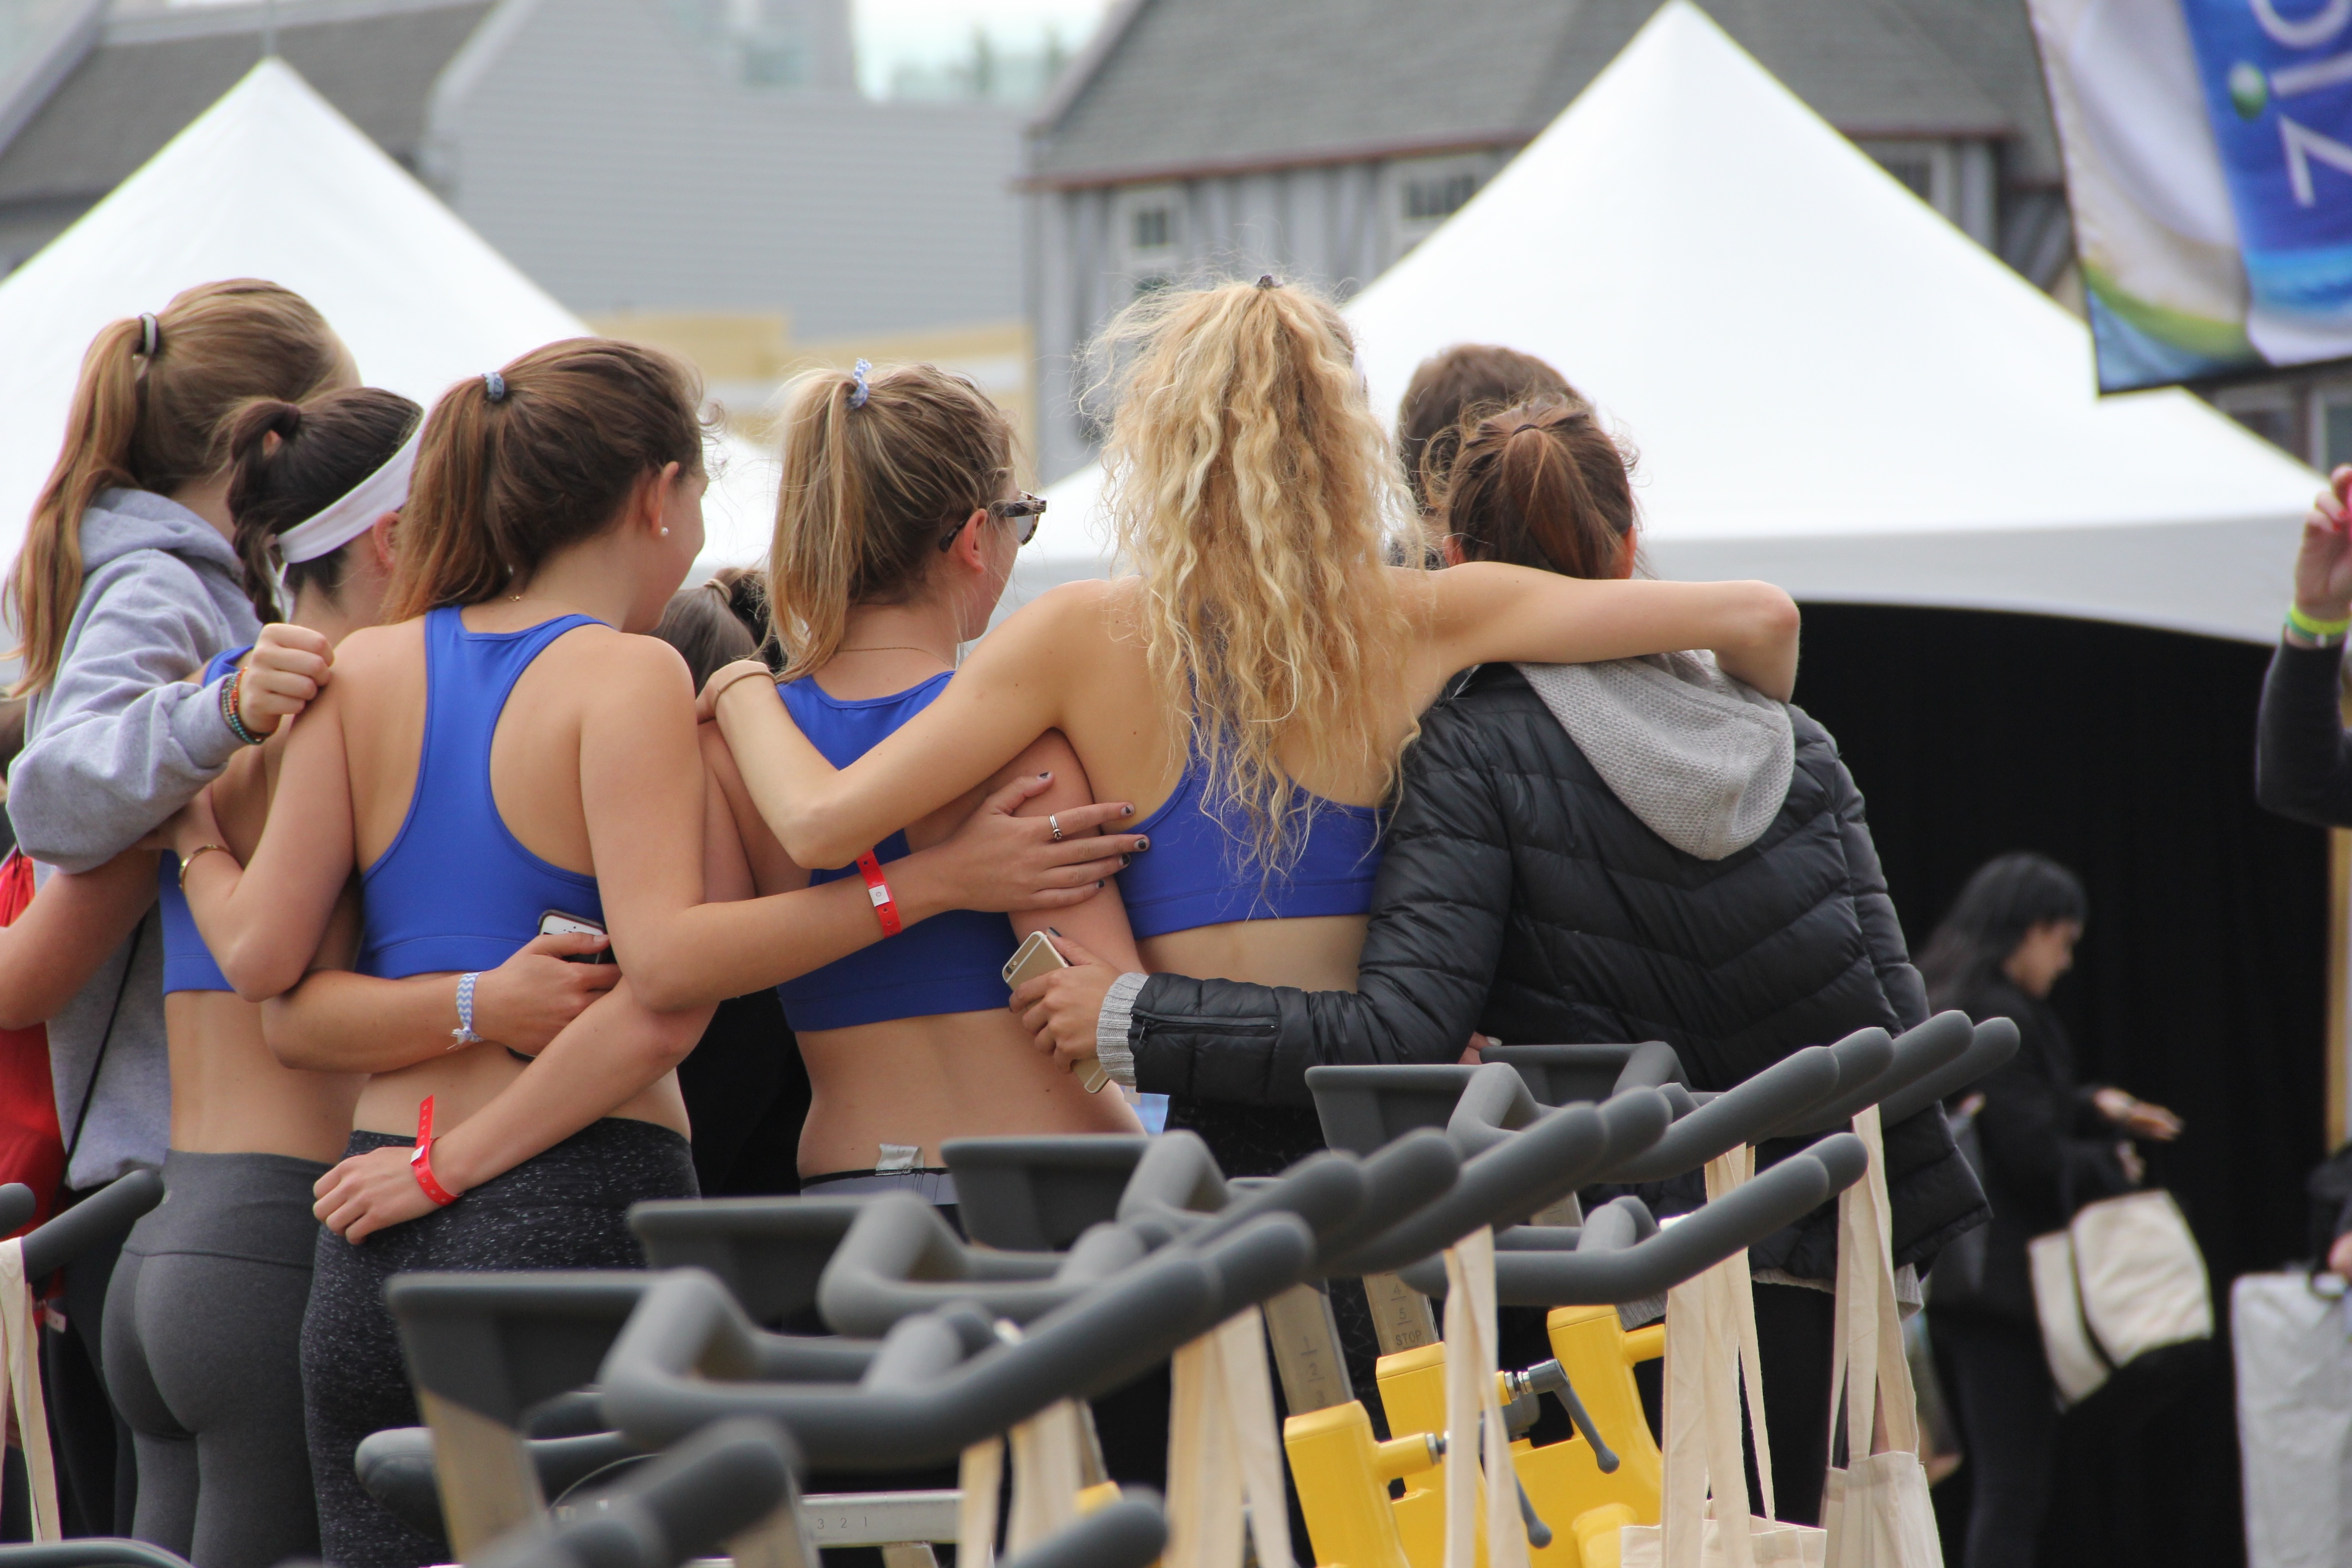
structure, group, people, female, friendship, room, together, outdoors, team, friends, women, bonding, sport venue, endurance sports, physical fitness